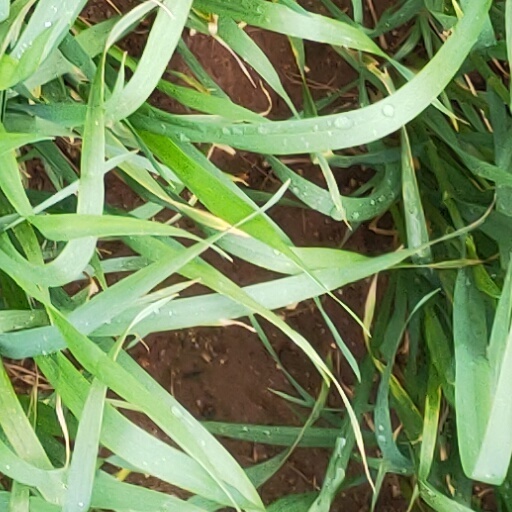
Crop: wheat